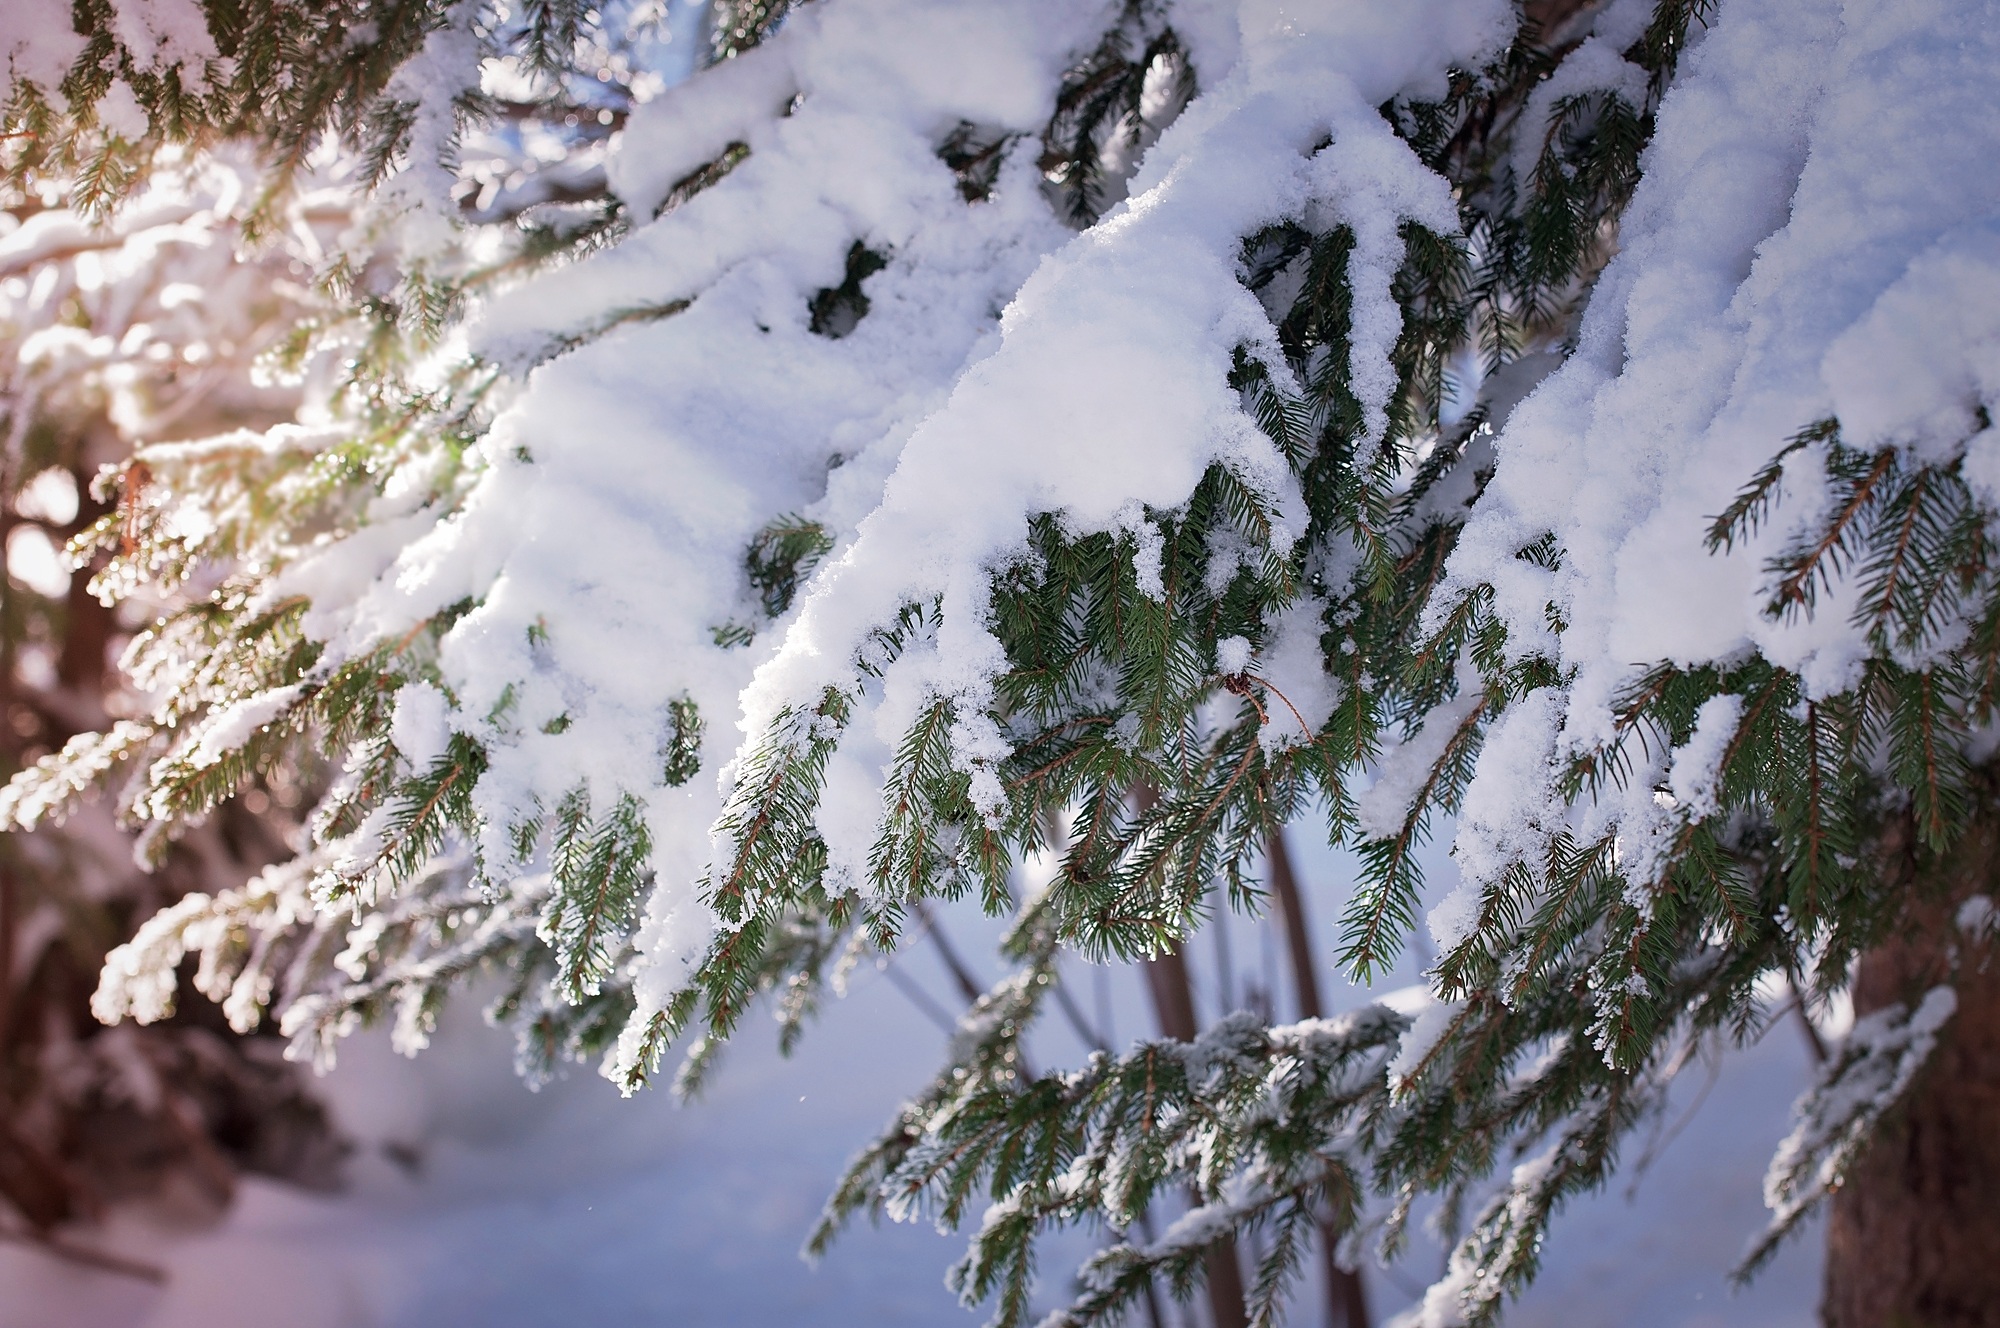
tree, nature, branch, snow, winter, plant, sunlight, leaf, flower, frost, ice, weather, snowy, fir, close, season, conifer, aesthetic, spruce, branches, out, freezing, conifer branches, woody plant